Electronic System for Travel Authorization

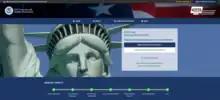
The official website for Electronic System for Travel Authorization applications

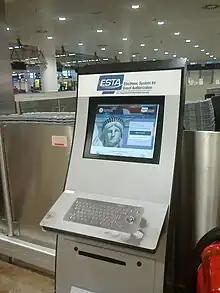
An ESTA terminal at Brussels airport

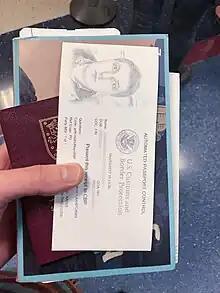
Thermochromatic print out slip of the system

In December 2018, CBP announced that instant ESTA approvals would no longer be available and reiterated that it "strongly encouraged" travelers to submit an online authorization request at least three days (72 hours) before traveling to the United States. However, CBP's website still says that "In most cases, a response is received within seconds of submitting an application." However, some immigration consultants report that decisions on ESTA applications can occasionally take longer than 72 hours, for example if the applicant had any U.S. visa refused before (even if declared on the application).